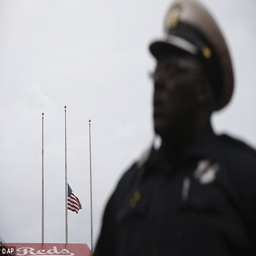
flags were flown at half - mast during a game .